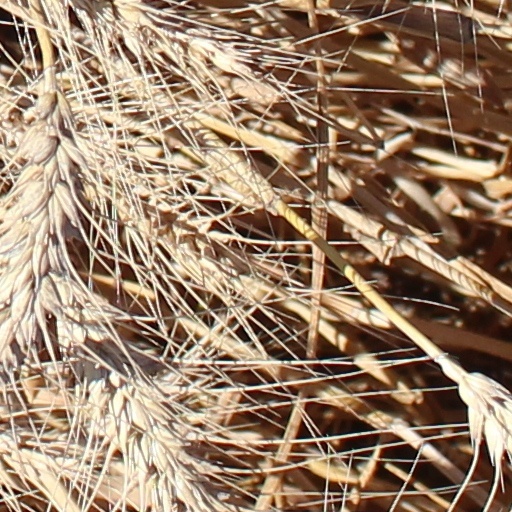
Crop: wheat